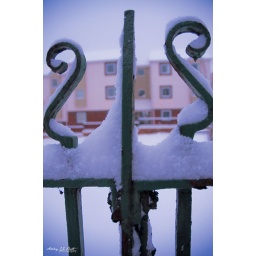
this is a fence near my house the snow just filled every little hole